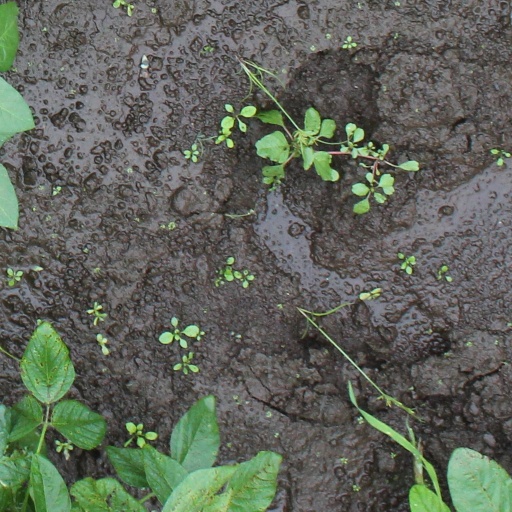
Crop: soybean